Scarlxrd

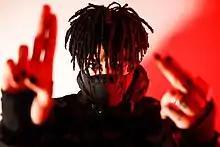
Scarlxrd in 2021

Marius Lucas Antonio Listhrop (born 19 June 1994), professionally known as Scarlxrd (pronounced "Scarlord"), is an English rapper, singer-songwriter, and former YouTuber. He is known for his unique musical style and is considered a pioneer of the trap metal genre, a combination of trap music and heavy metal. Formerly known under his YouTube moniker Mazzi Maz, he began a career in music as the vocalist for nu metal band Myth City before debuting as a rapper under the Scarlxrd name.